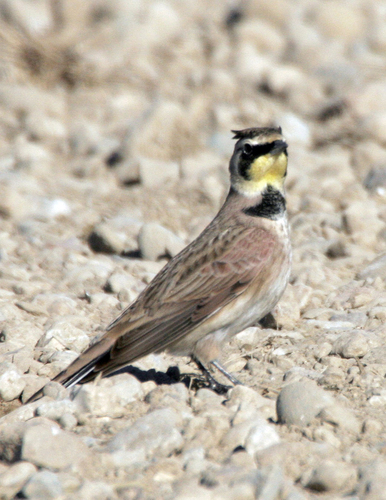
this is a bird with a white breast and brown wings.
this is a brown and black bird with a yellow throat and a black cheek patchbird has white body feathers, white breast feather, and thick beakthe bird is brown with a yellow throat and a black band around its eyes.
this bird has a brown crown, black and white cheek patch, yellow throat, black breast, and white belly while its wings are brown.
this bird has wings that are brown and has a yellow thorat
this bird has wings that are brown and has a yellow throata tall bird with a black stripe on the face.
this small bird has a black crown with black bands around it eye and and yellow and white on it neck, rustic brown and grey wing feathers.
this bird has a black crown, brown primaries, and a white belly.
Species: Horned Lark